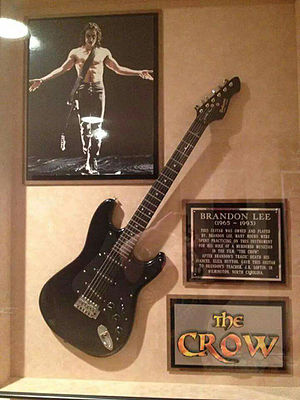
The Crow
The Crow er en amerikansk actionthriller og fantasyfilm fra 1994 og er instrueret af Alex Proyas. Hovedrollen som "The Crow" spilles af Brandon Lee, mens andre centrale roller spilles af Ernie Hudson, Anna Levine, Michael Wincott, David Patrick Kelly og Ling Bai. Manuskript er baseret på James O'Barrs tegneserie med samme titte fra 1989. Filmen regnes som en kultfilm og fik meget opmærksomhed på grund af at hovedrolleindehaveren døde under indspillingen.